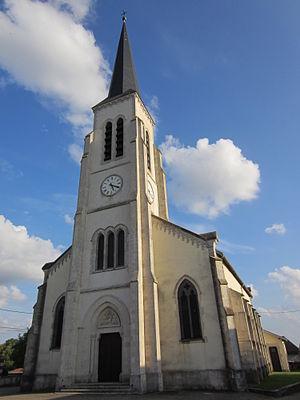
Limey-Remenauville est une commune française située dans le département de Meurthe-et-Moselle en région Grand Est.
Émile André, né le 22 août 1871 à Nancy et mort le 10 mars 1933 dans cette même ville, est un architecte et artisan français.